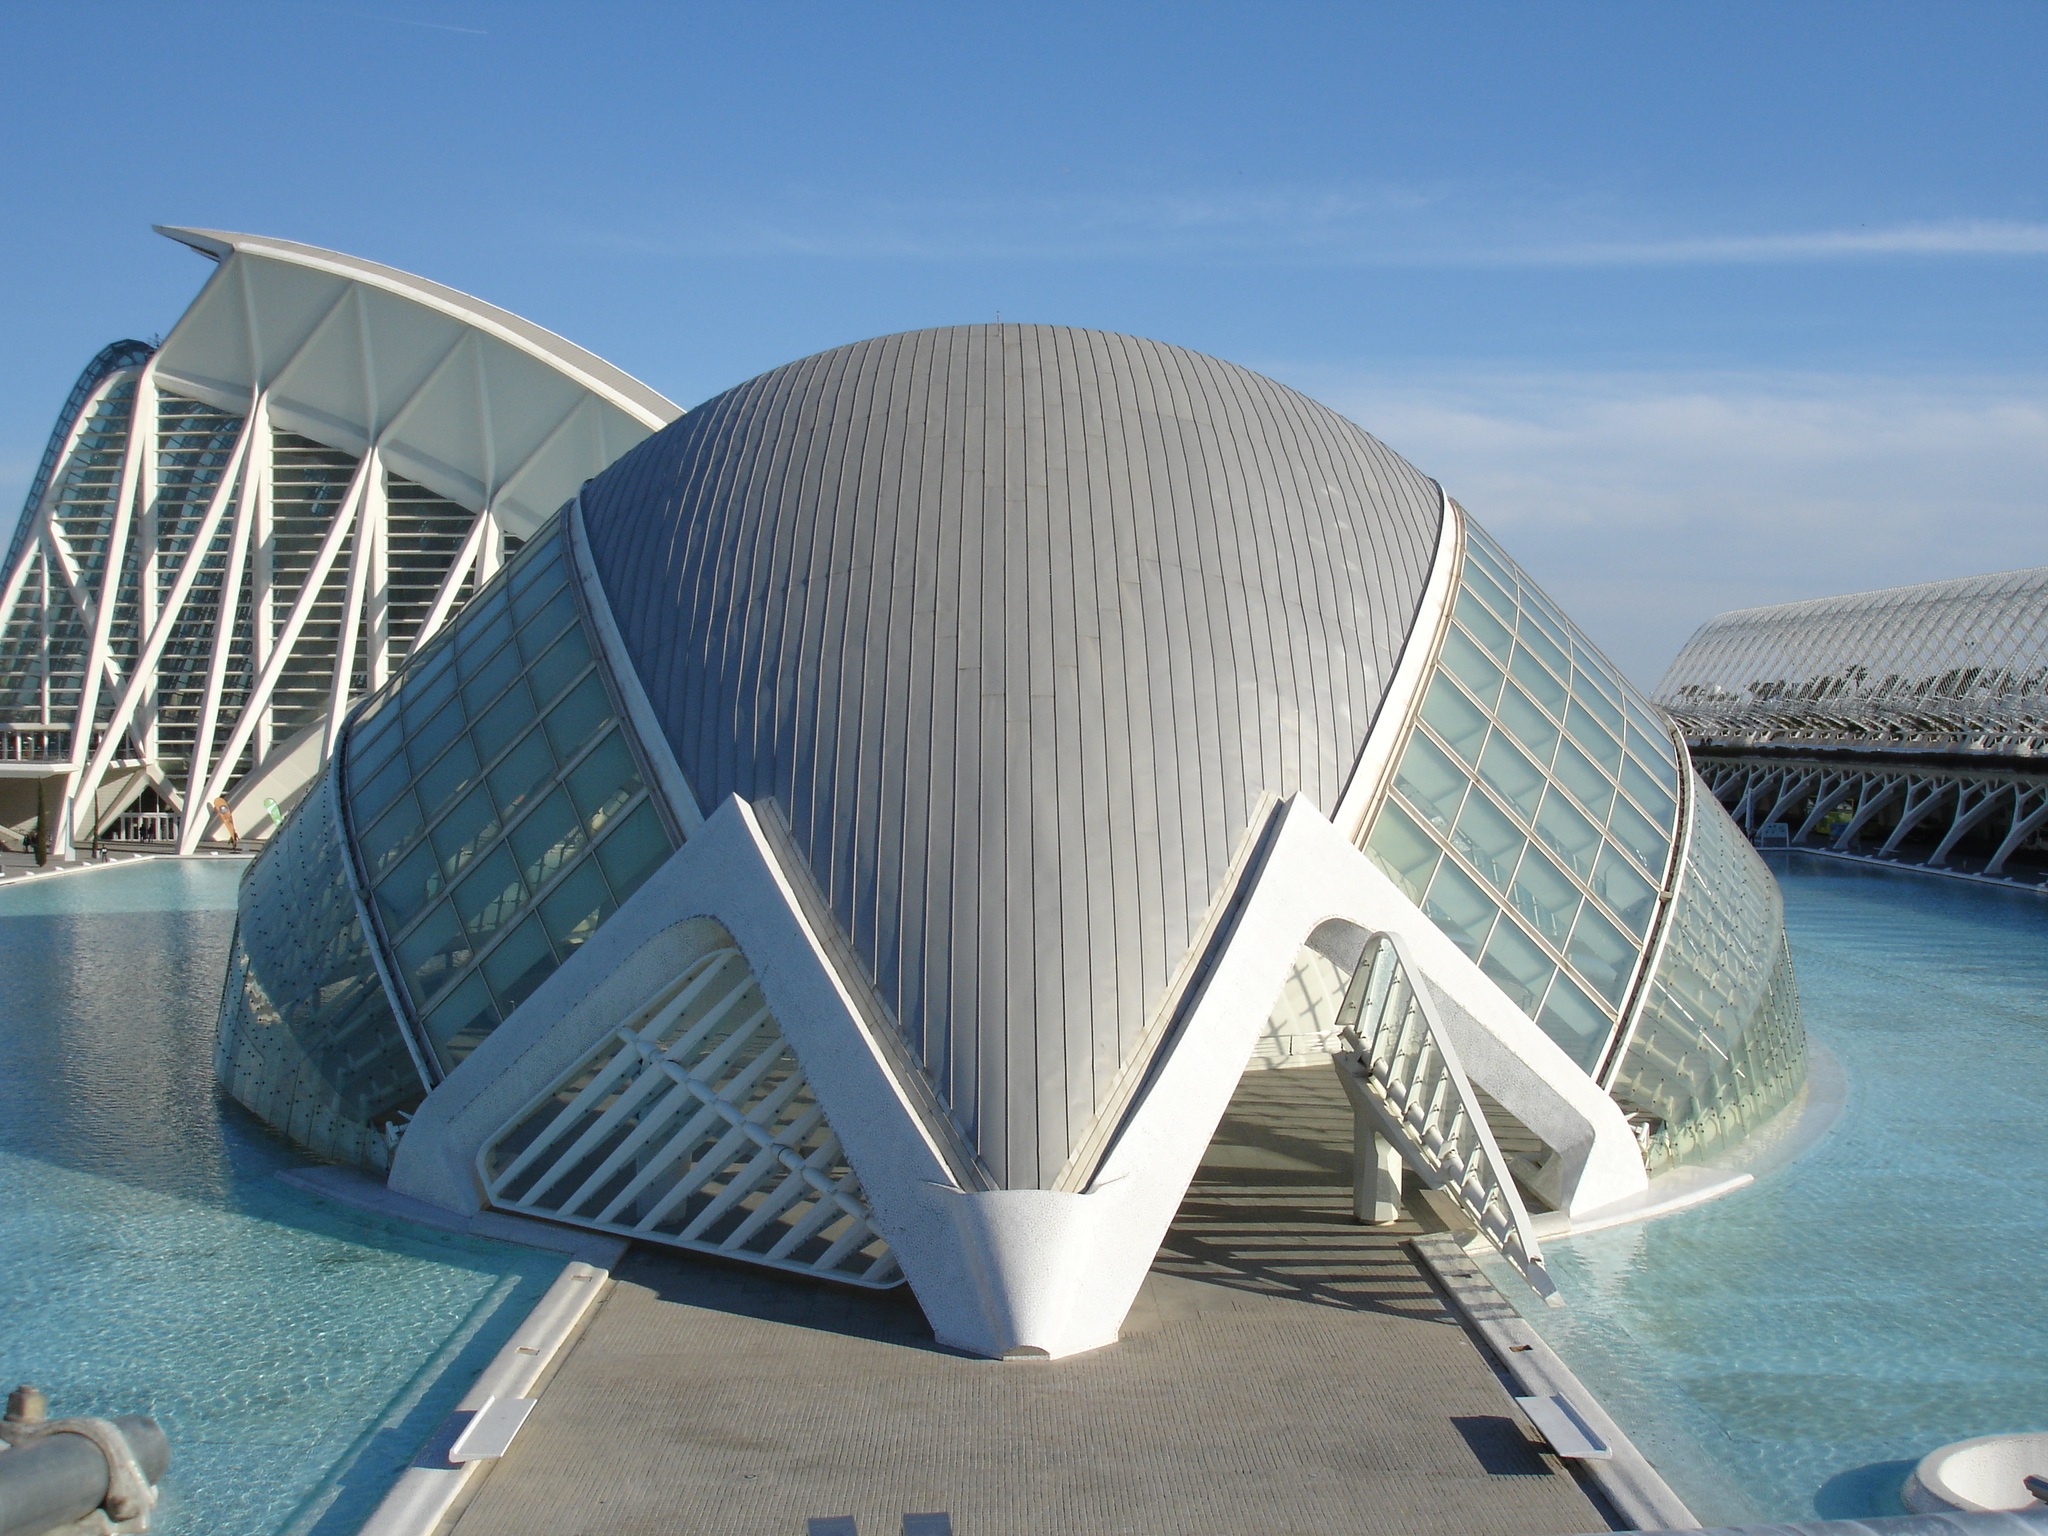
architecture, structure, swimming pool, stadium, spain, valencia, oceanografic, sport venue